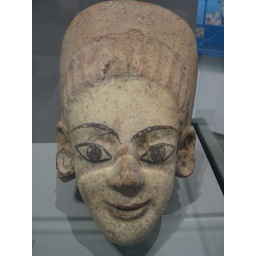
terracotta roof ornament in the shape of a female head